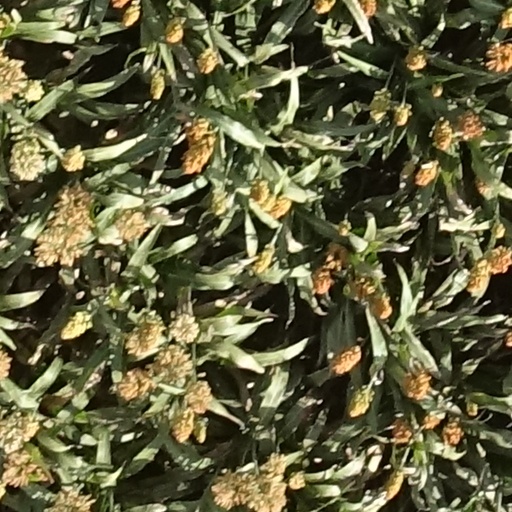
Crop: sorghum